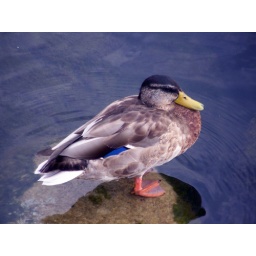
A duck enjoys an early morning calm Lake Michigan. That blue spot under his wing caught my attention.